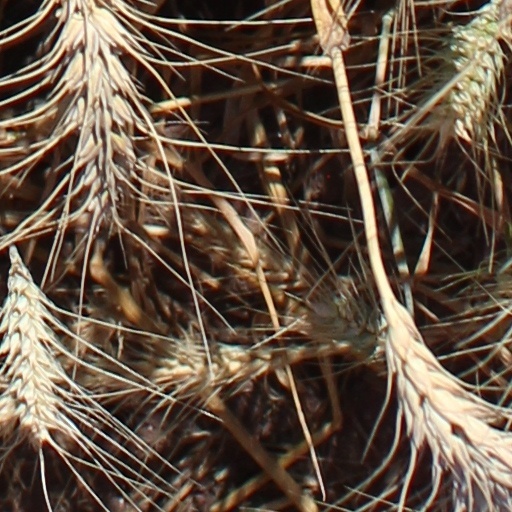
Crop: wheat